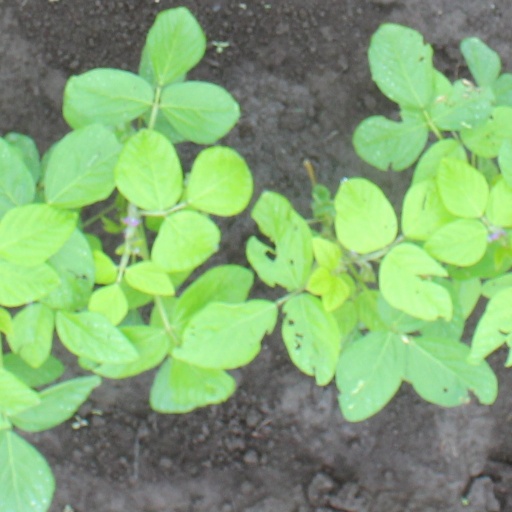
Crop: soybean